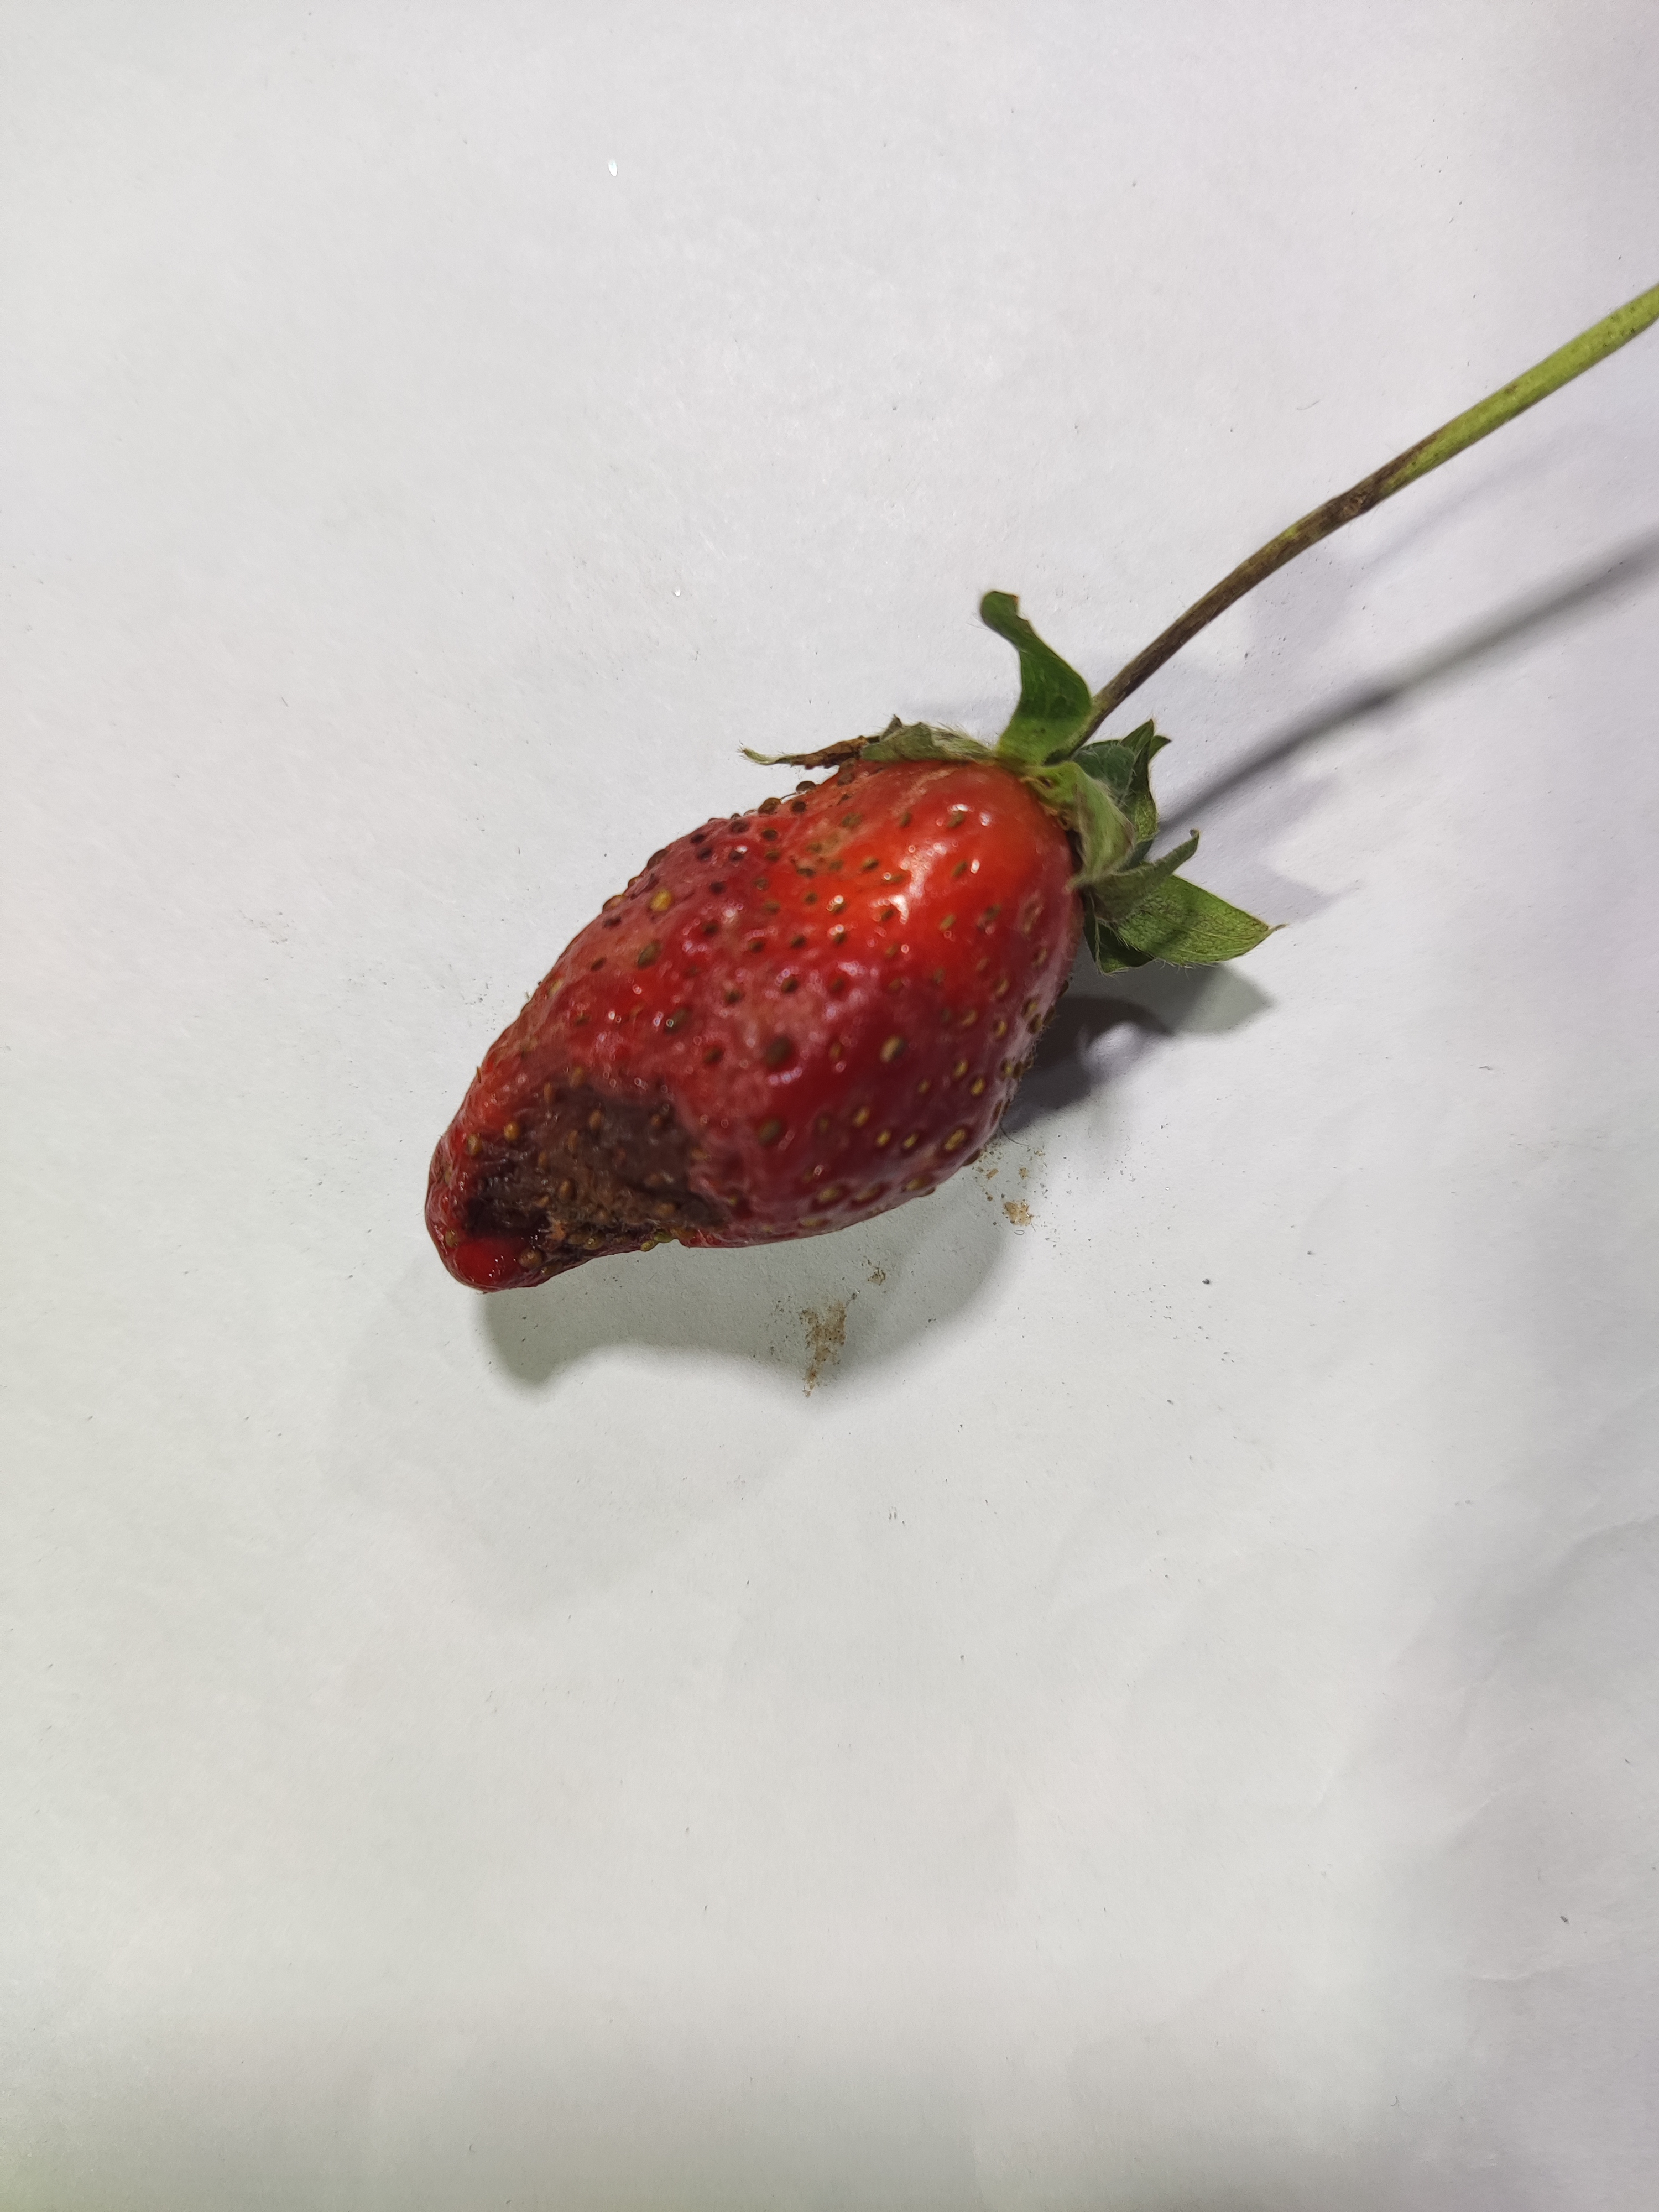
Fruit: strawberry
Condition: rotten